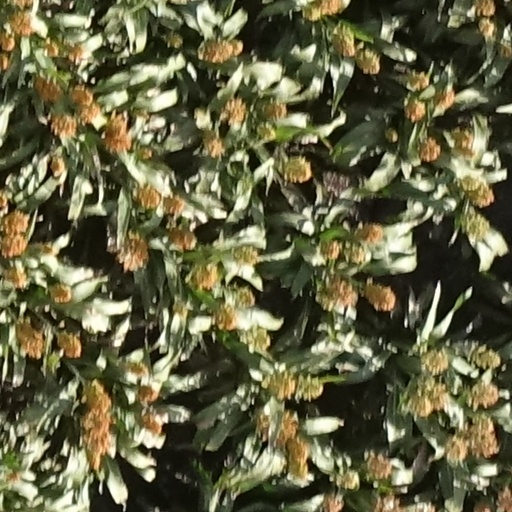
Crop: sorghum